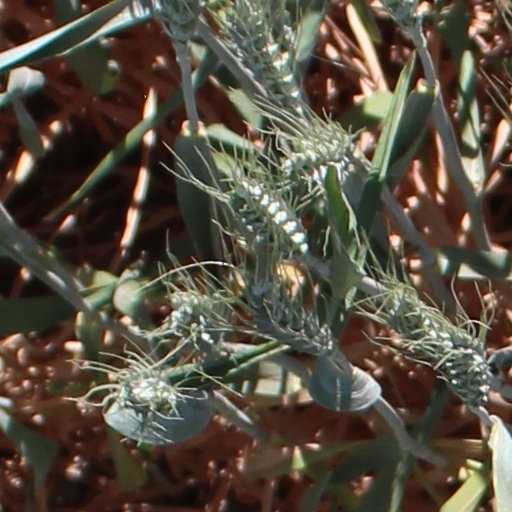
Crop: wheat